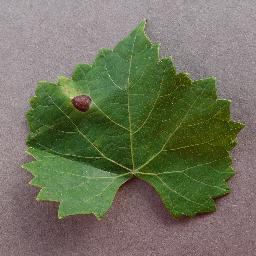
Label: Grape___Black_rot